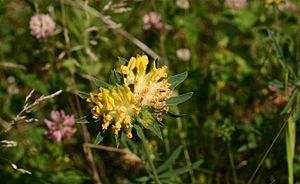
L'anthyllide vulnéraire est une plante herbacée de la famille des Fabacées.